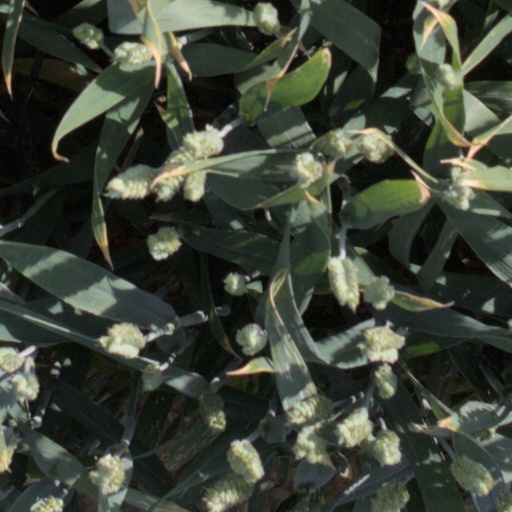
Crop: wheat